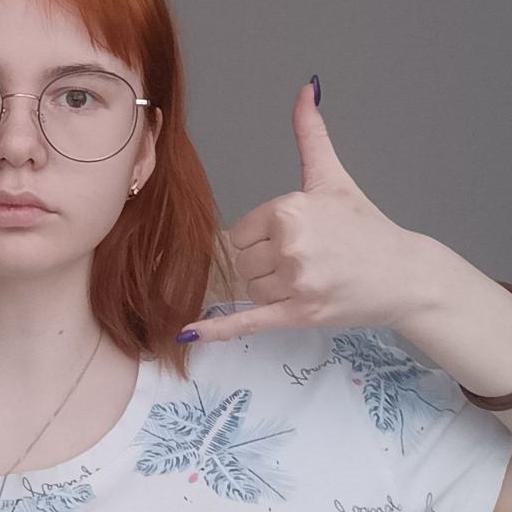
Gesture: call